Kalachuris of Mahishmati

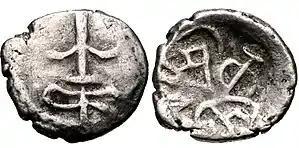
Coin of King Kalahasila, a Kalachuri feudatory. Circa (575-610).

Krishnaraja's son Shankaragana ruled during c. 575–600 CE. He is the earliest ruler of the dynasty to be attested by inscriptions from his own reign, which were issued from Ujjain and Nirgundipadraka. He is thought to have warred against the king Mahasenagupta who ruled Malwa after having been ridden of the rest of his empire in Magadha by the king of Kannauj.